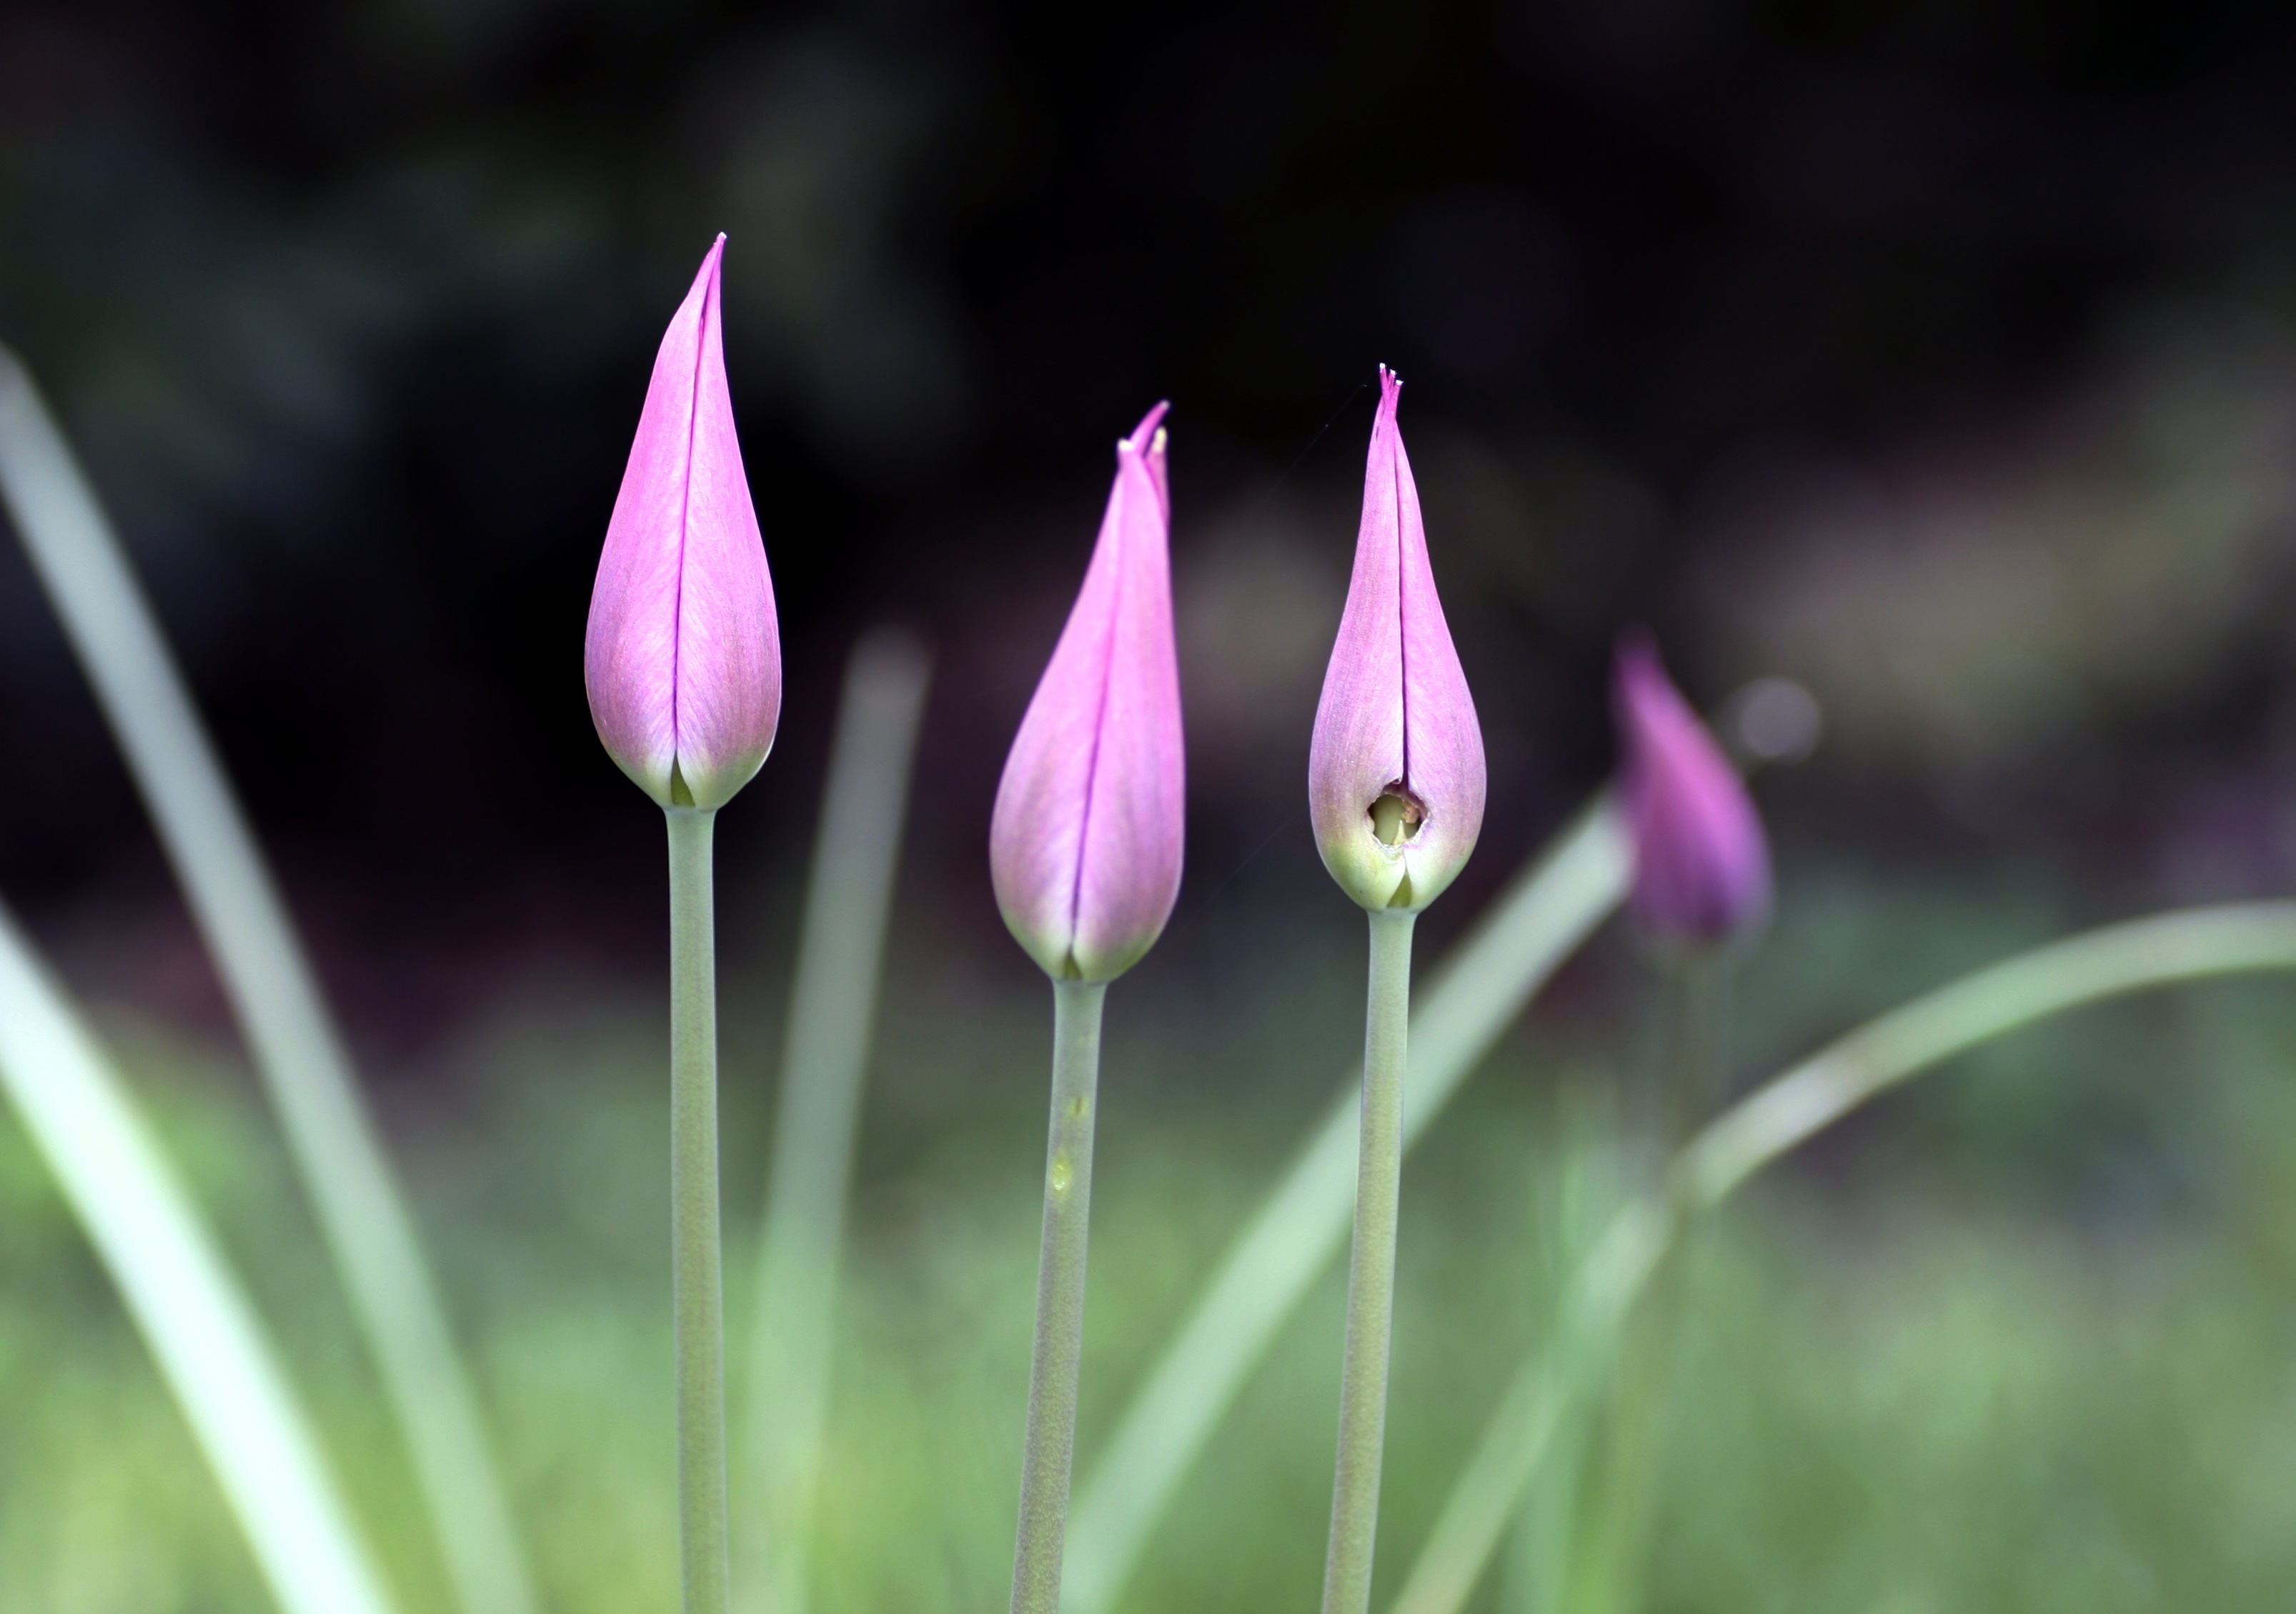
plant, flower, petal, tulip, spring, botany, pink, flora, wildflower, rod, macro photography, flowering plant, plant stem, land plant